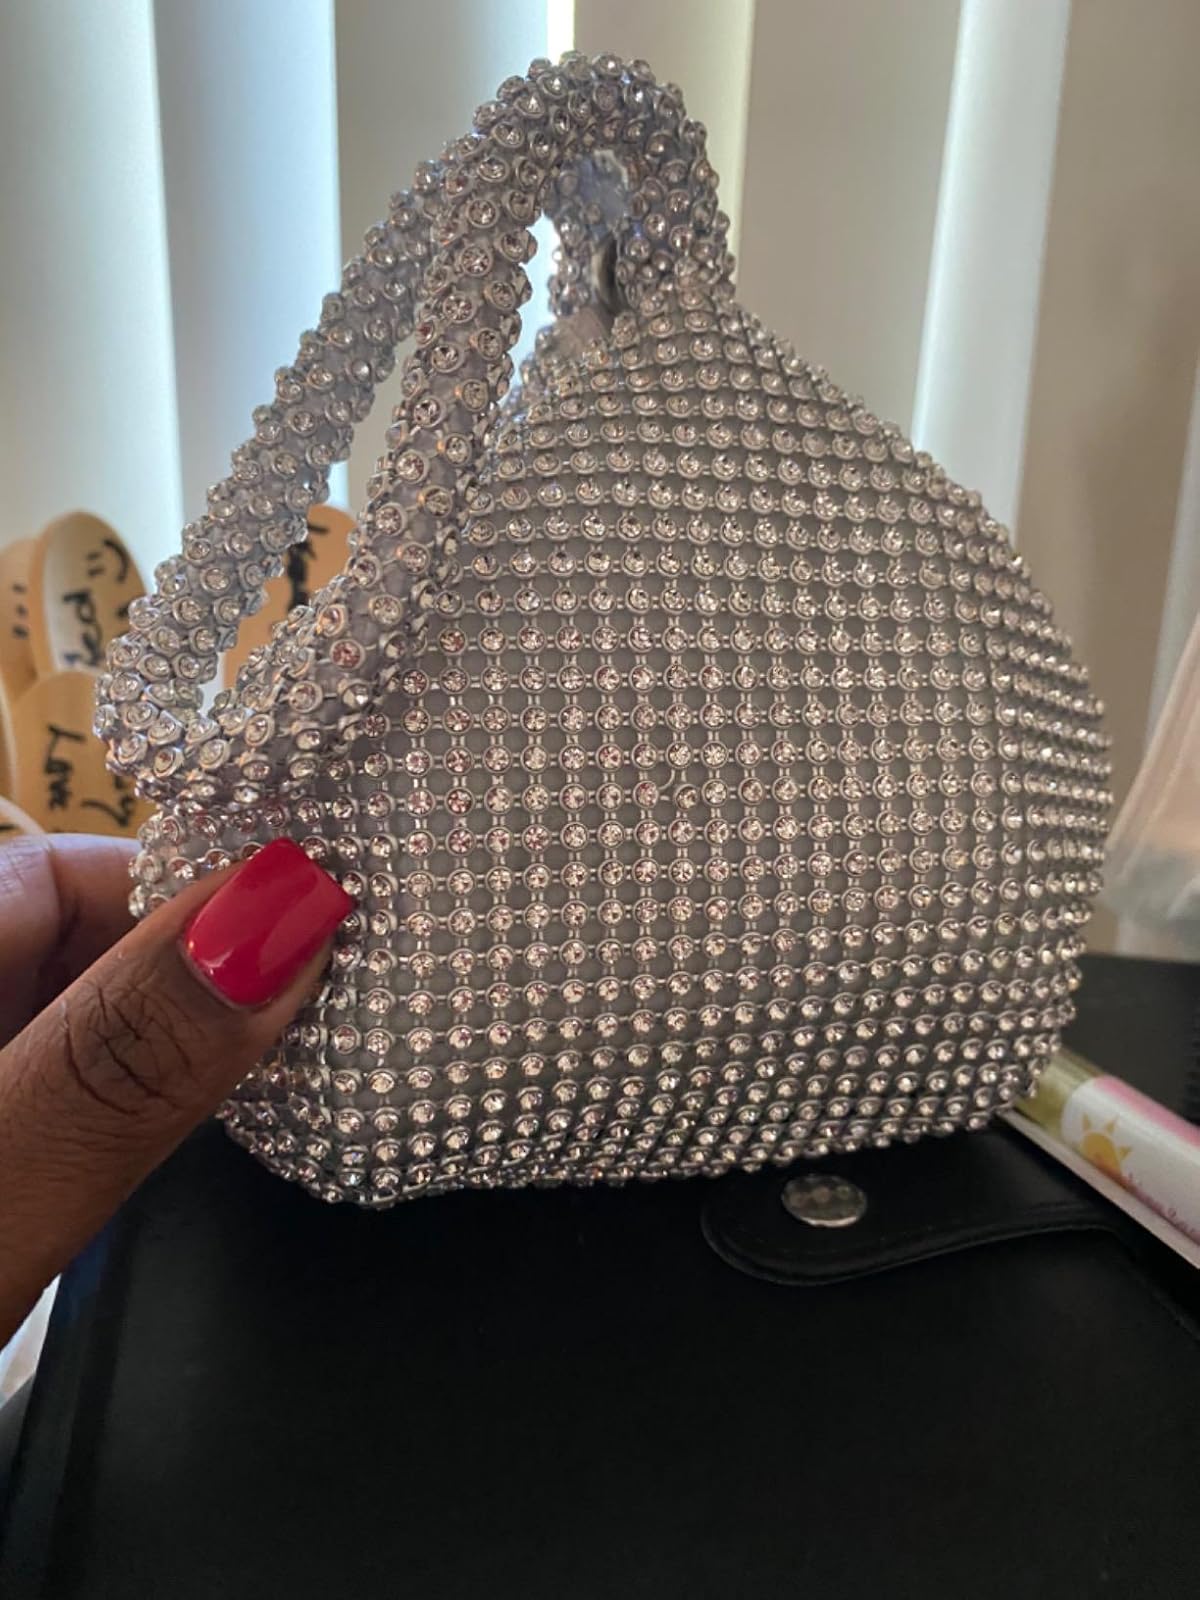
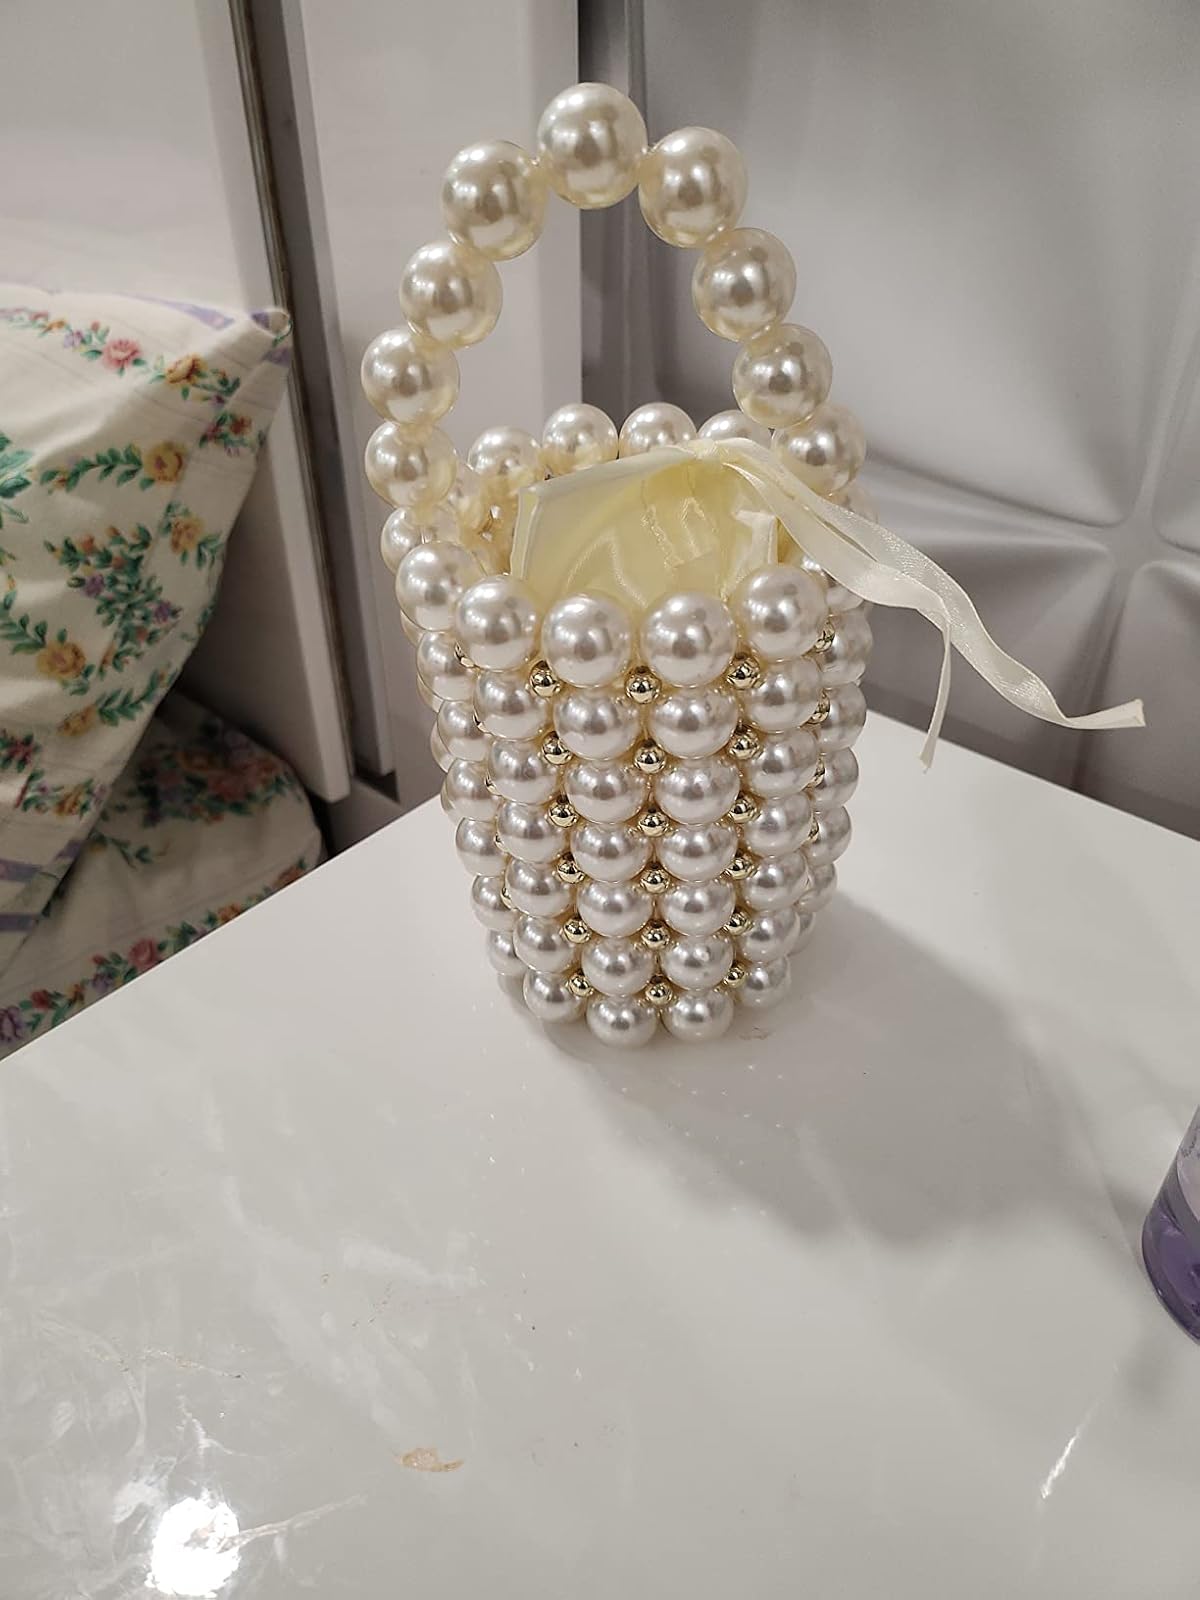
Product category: accessories_handbag
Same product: no